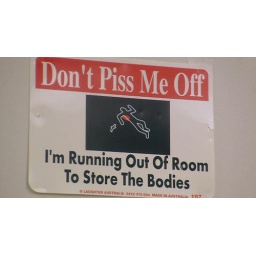
seen on the wall of a forensic expert's office in the BBC Horizon documentary, How to Commit the Perfect Murder.